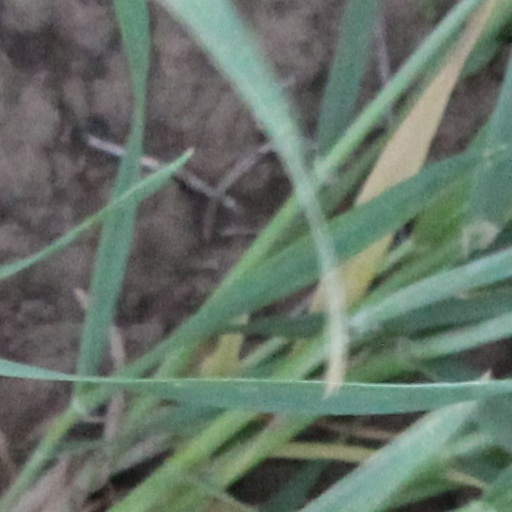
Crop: wheat